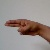
The image shows a hand gesture representing the letter 'H' in Indian Sign Language.